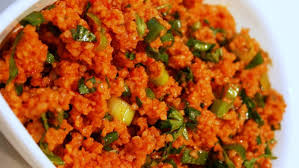
Yemek: kisir